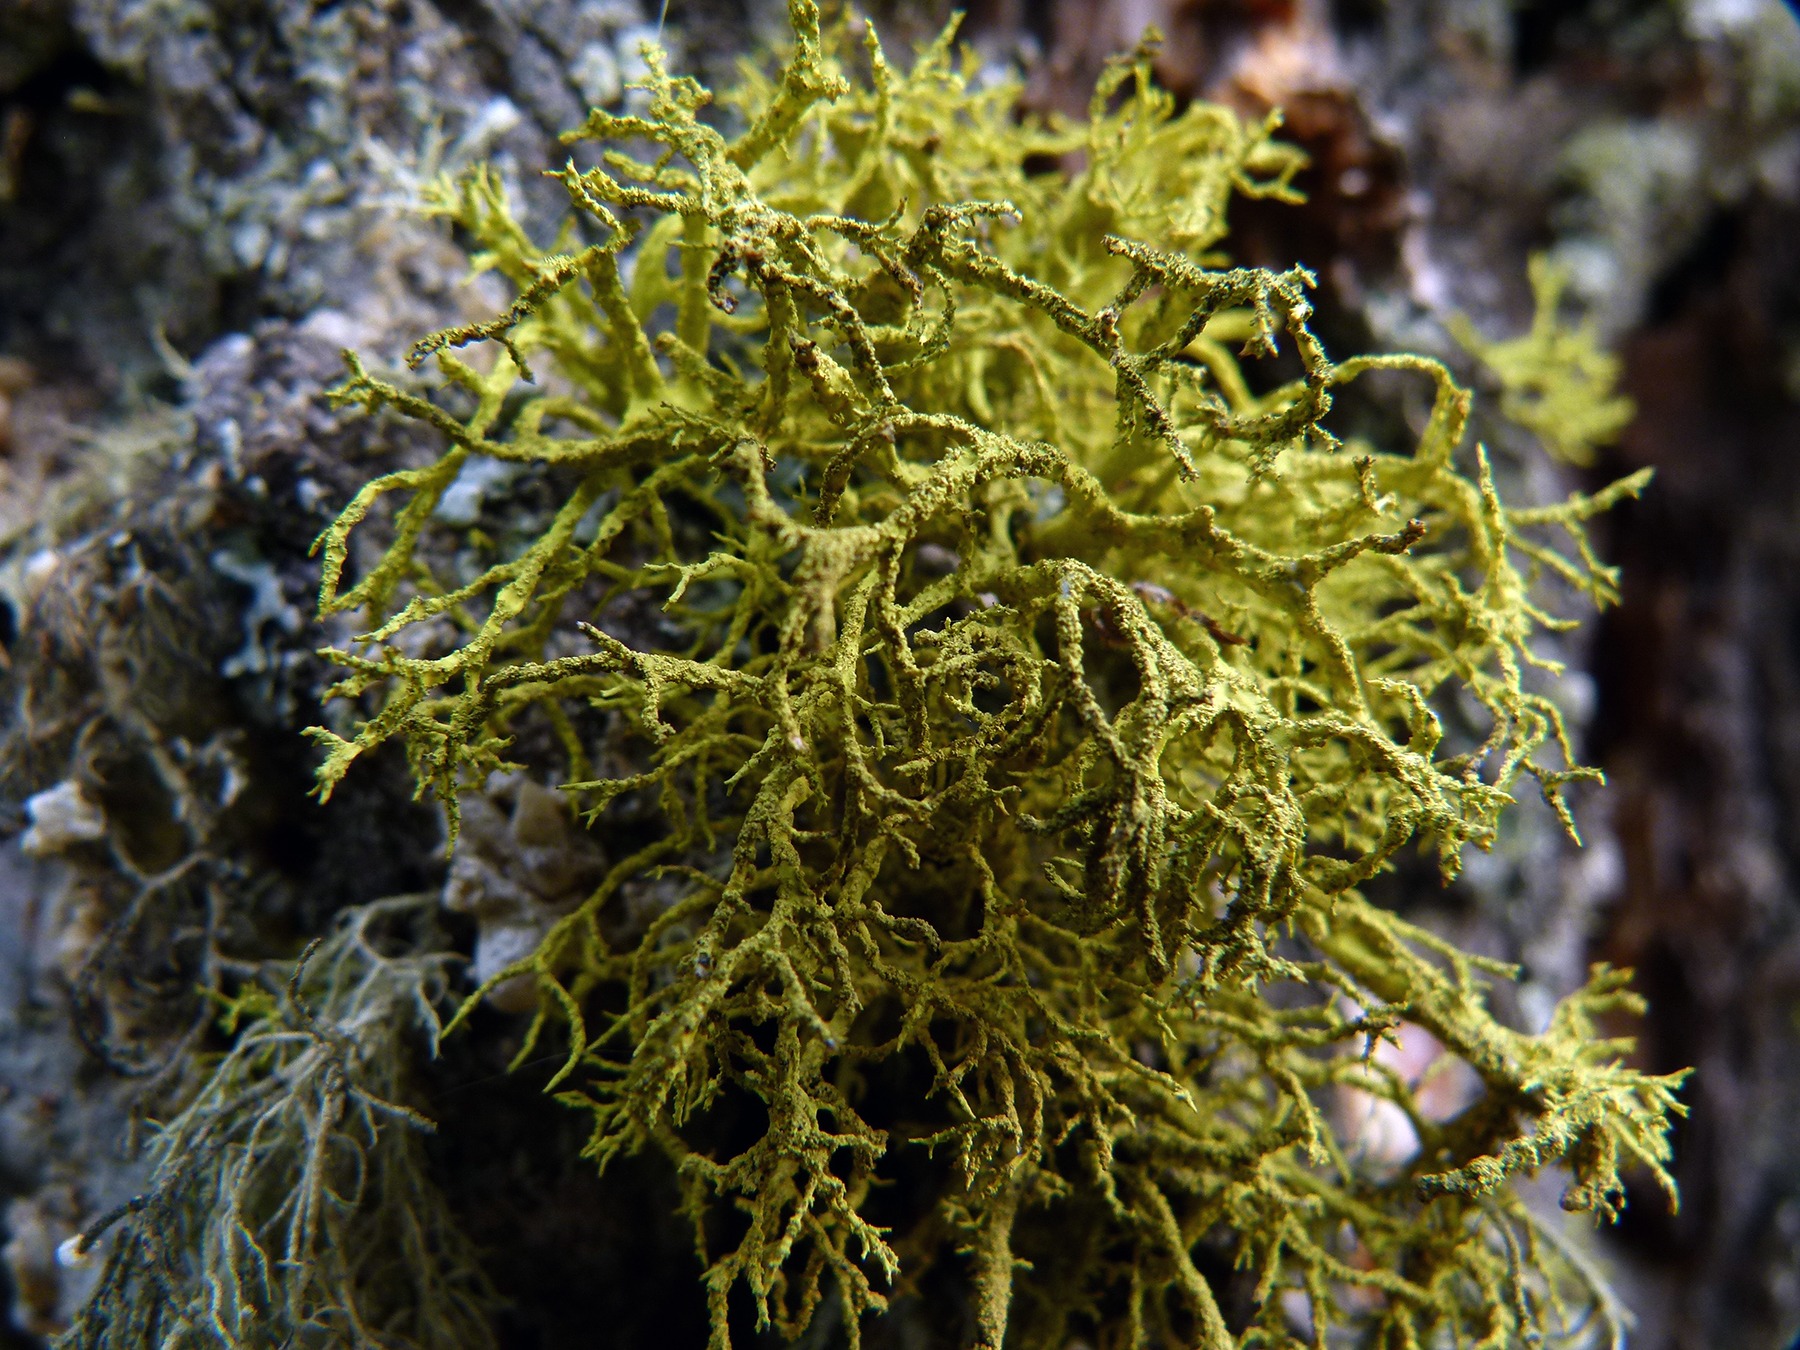
tree, nature, outdoor, growth, plant, wood, leaf, flower, trunk, summer, moss, wild, environment, foliage, food, green, jungle, produce, scenic, natural, seaweed, botany, yellow, flora, season, ecology, algae, macro photography, flowering plant, land plant, non vascular land plant